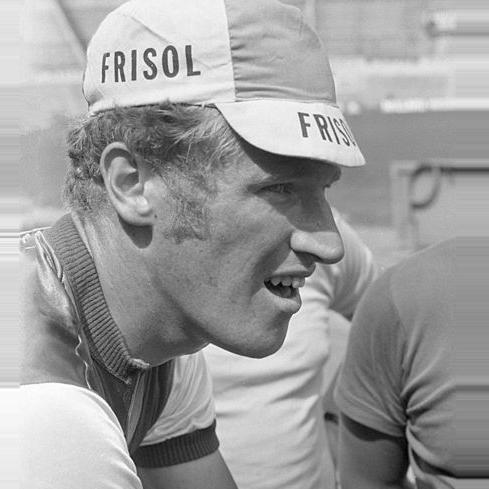
Age: 25